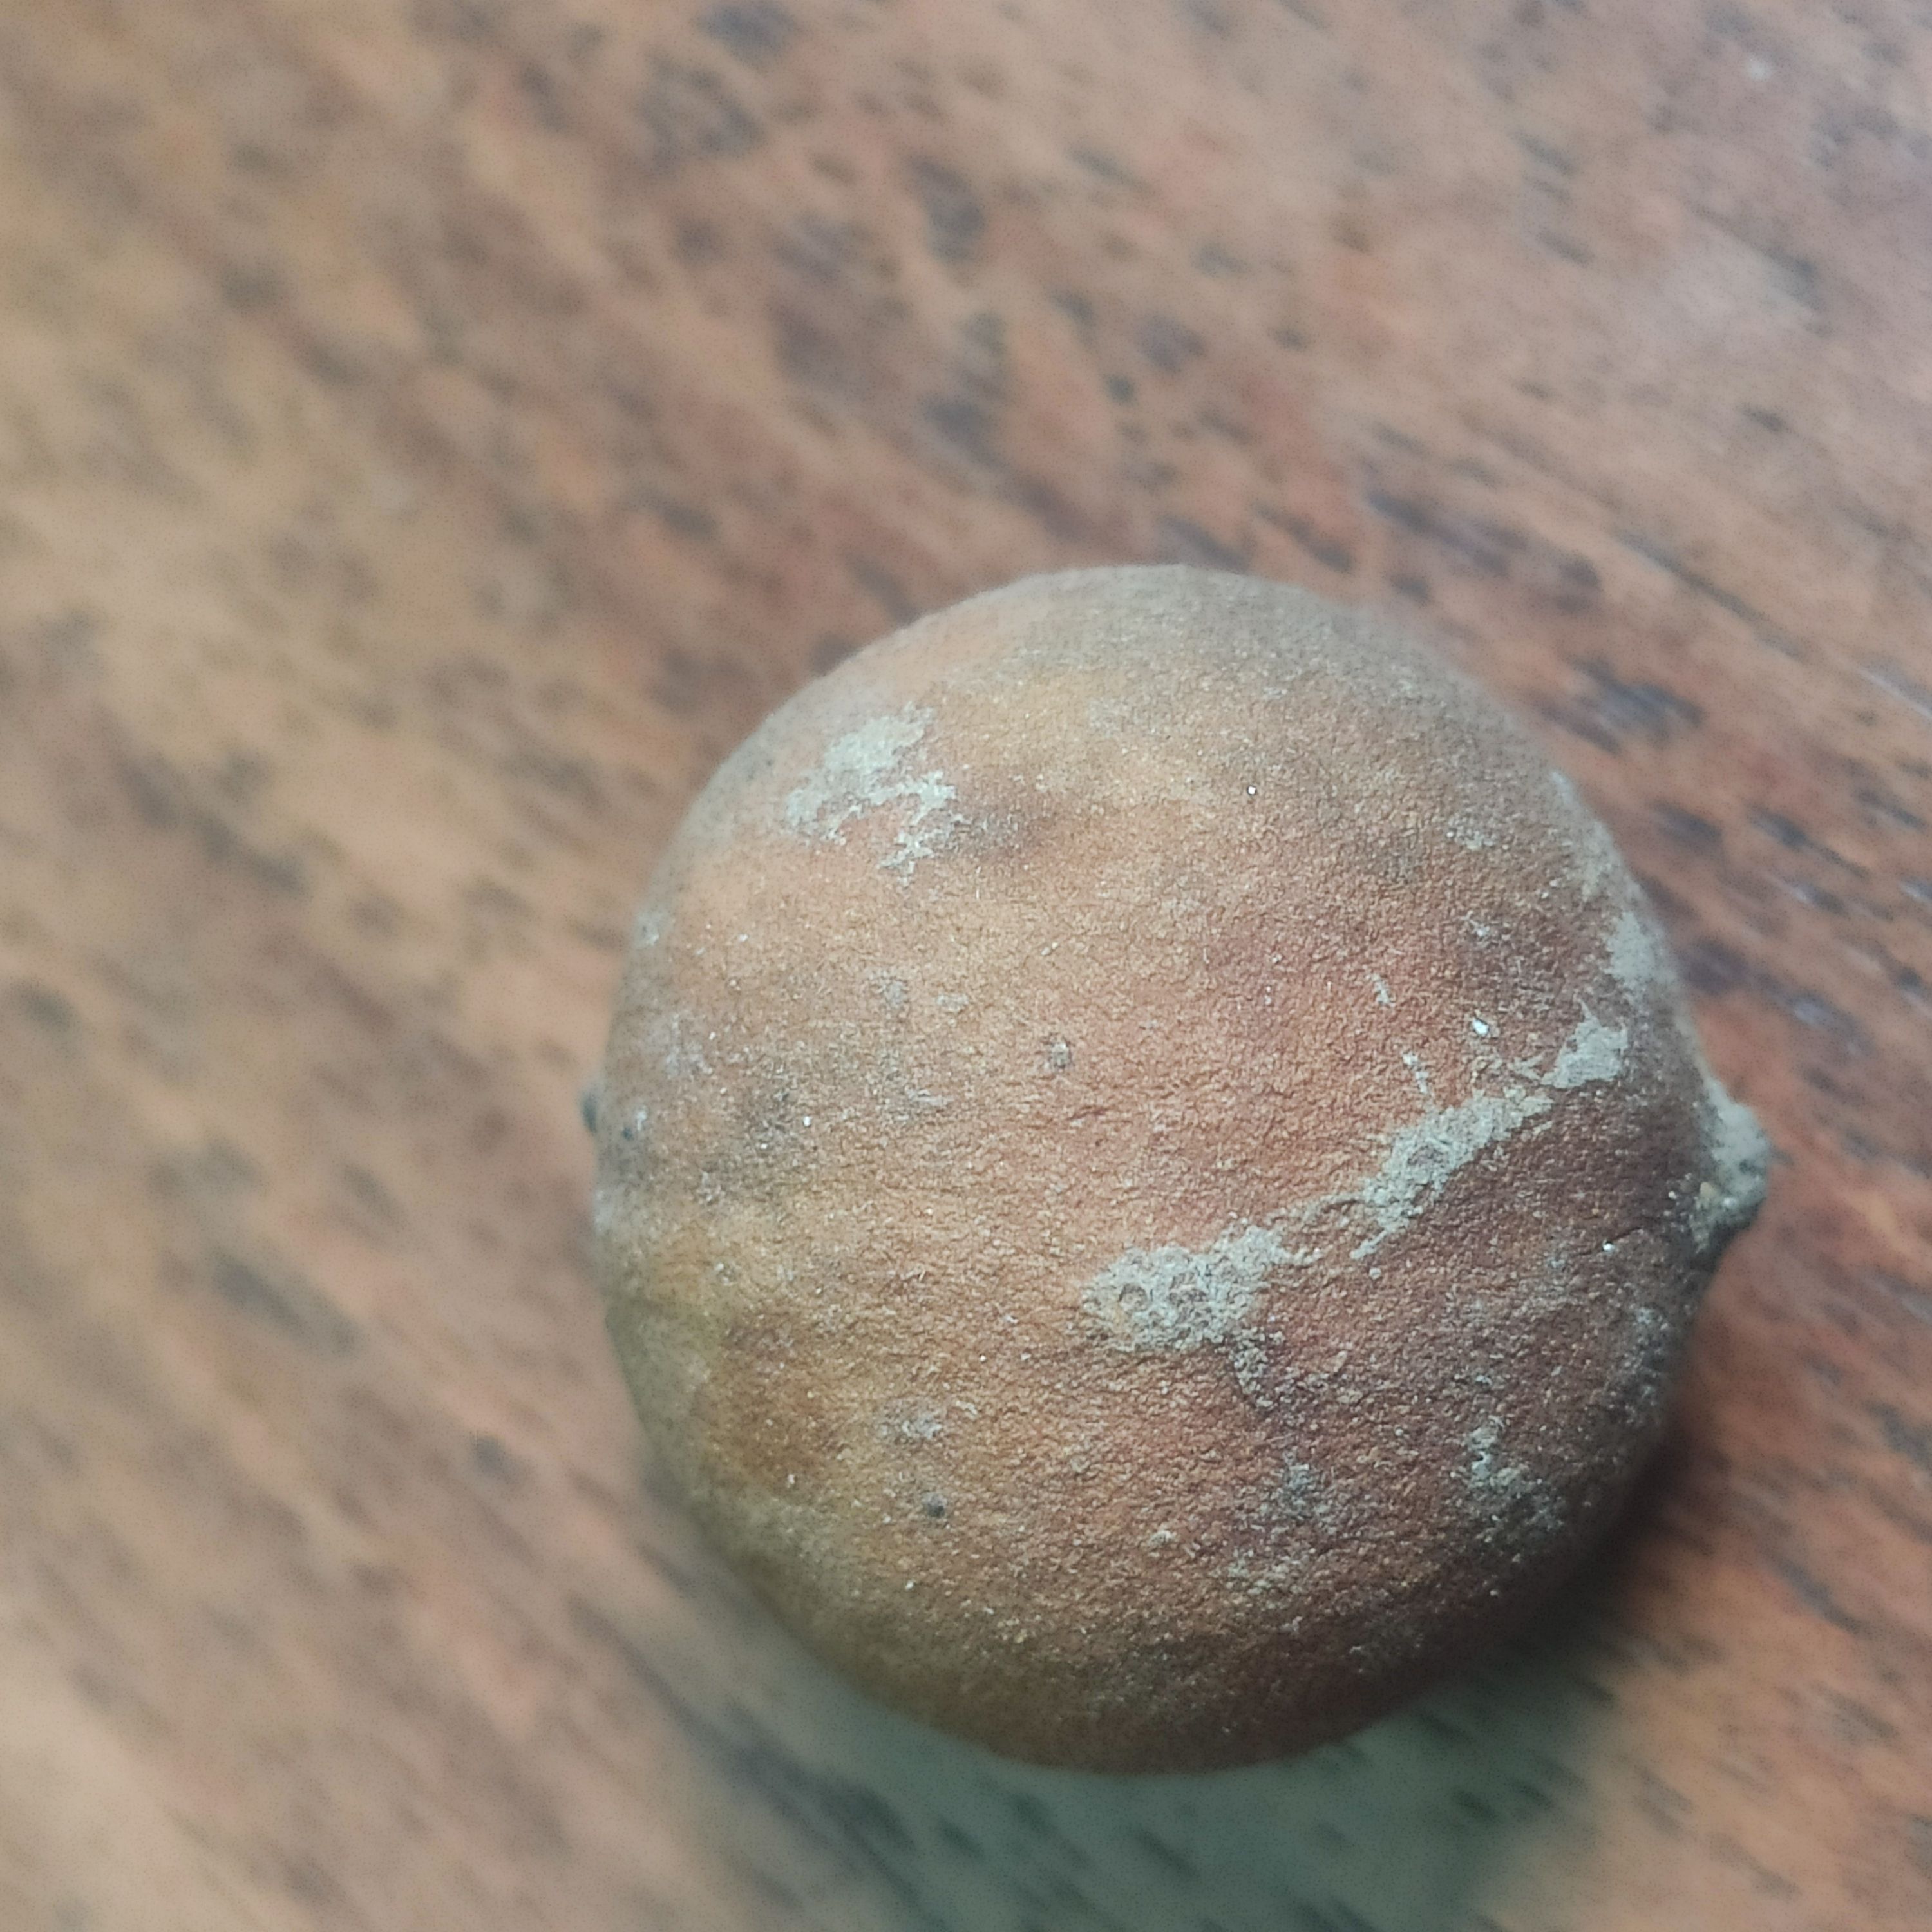
Fruit: burmese-grape
Grade: 3rd-grade